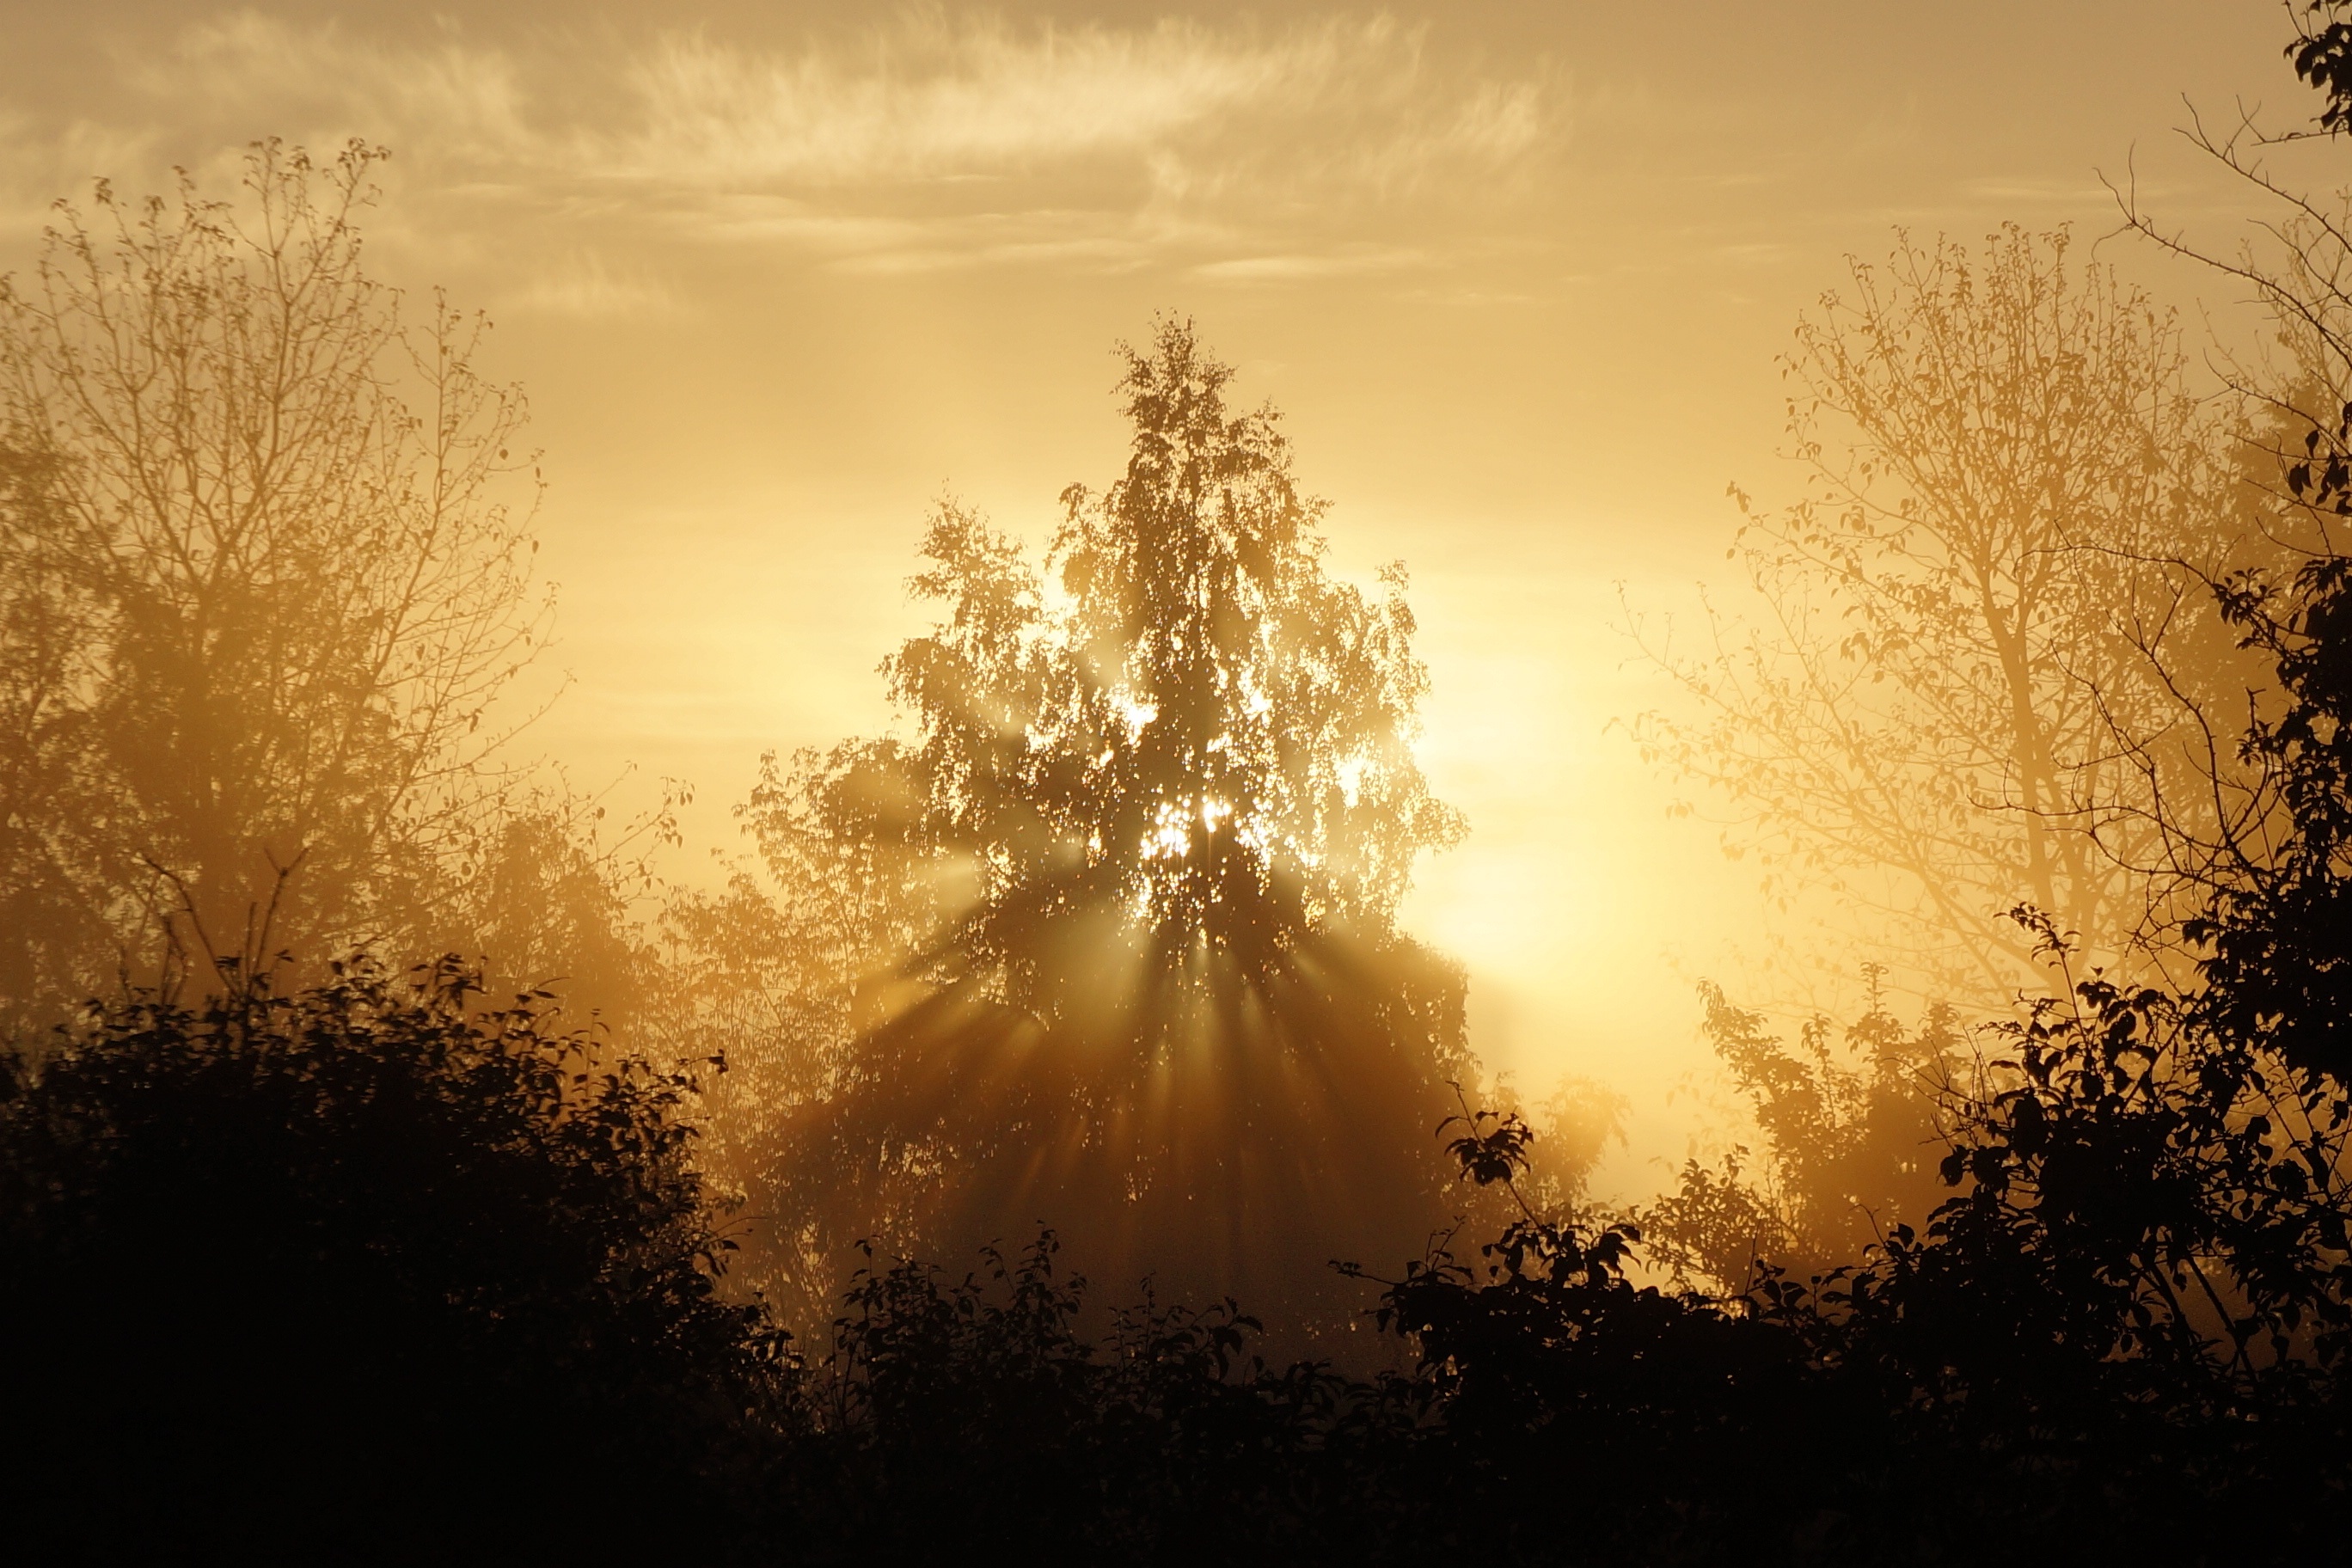
landscape, tree, nature, branch, light, cloud, plant, sky, sun, fog, sunrise, sunset, mist, sunlight, morning, dawn, atmosphere, dusk, evening, reflection, autumn, darkness, in the morning, the fog, the sun, the rays, atmospheric phenomenon, woody plant